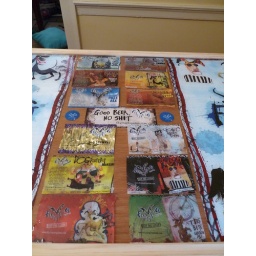
12 solid flying dogs brews on my bar top under about 10 coats of lacquer.